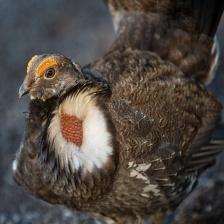
Species: BLUE GROUSE
Scientific name: DENDRAGAPUS OBSCURUS
ImageNet parent category: black_grouse